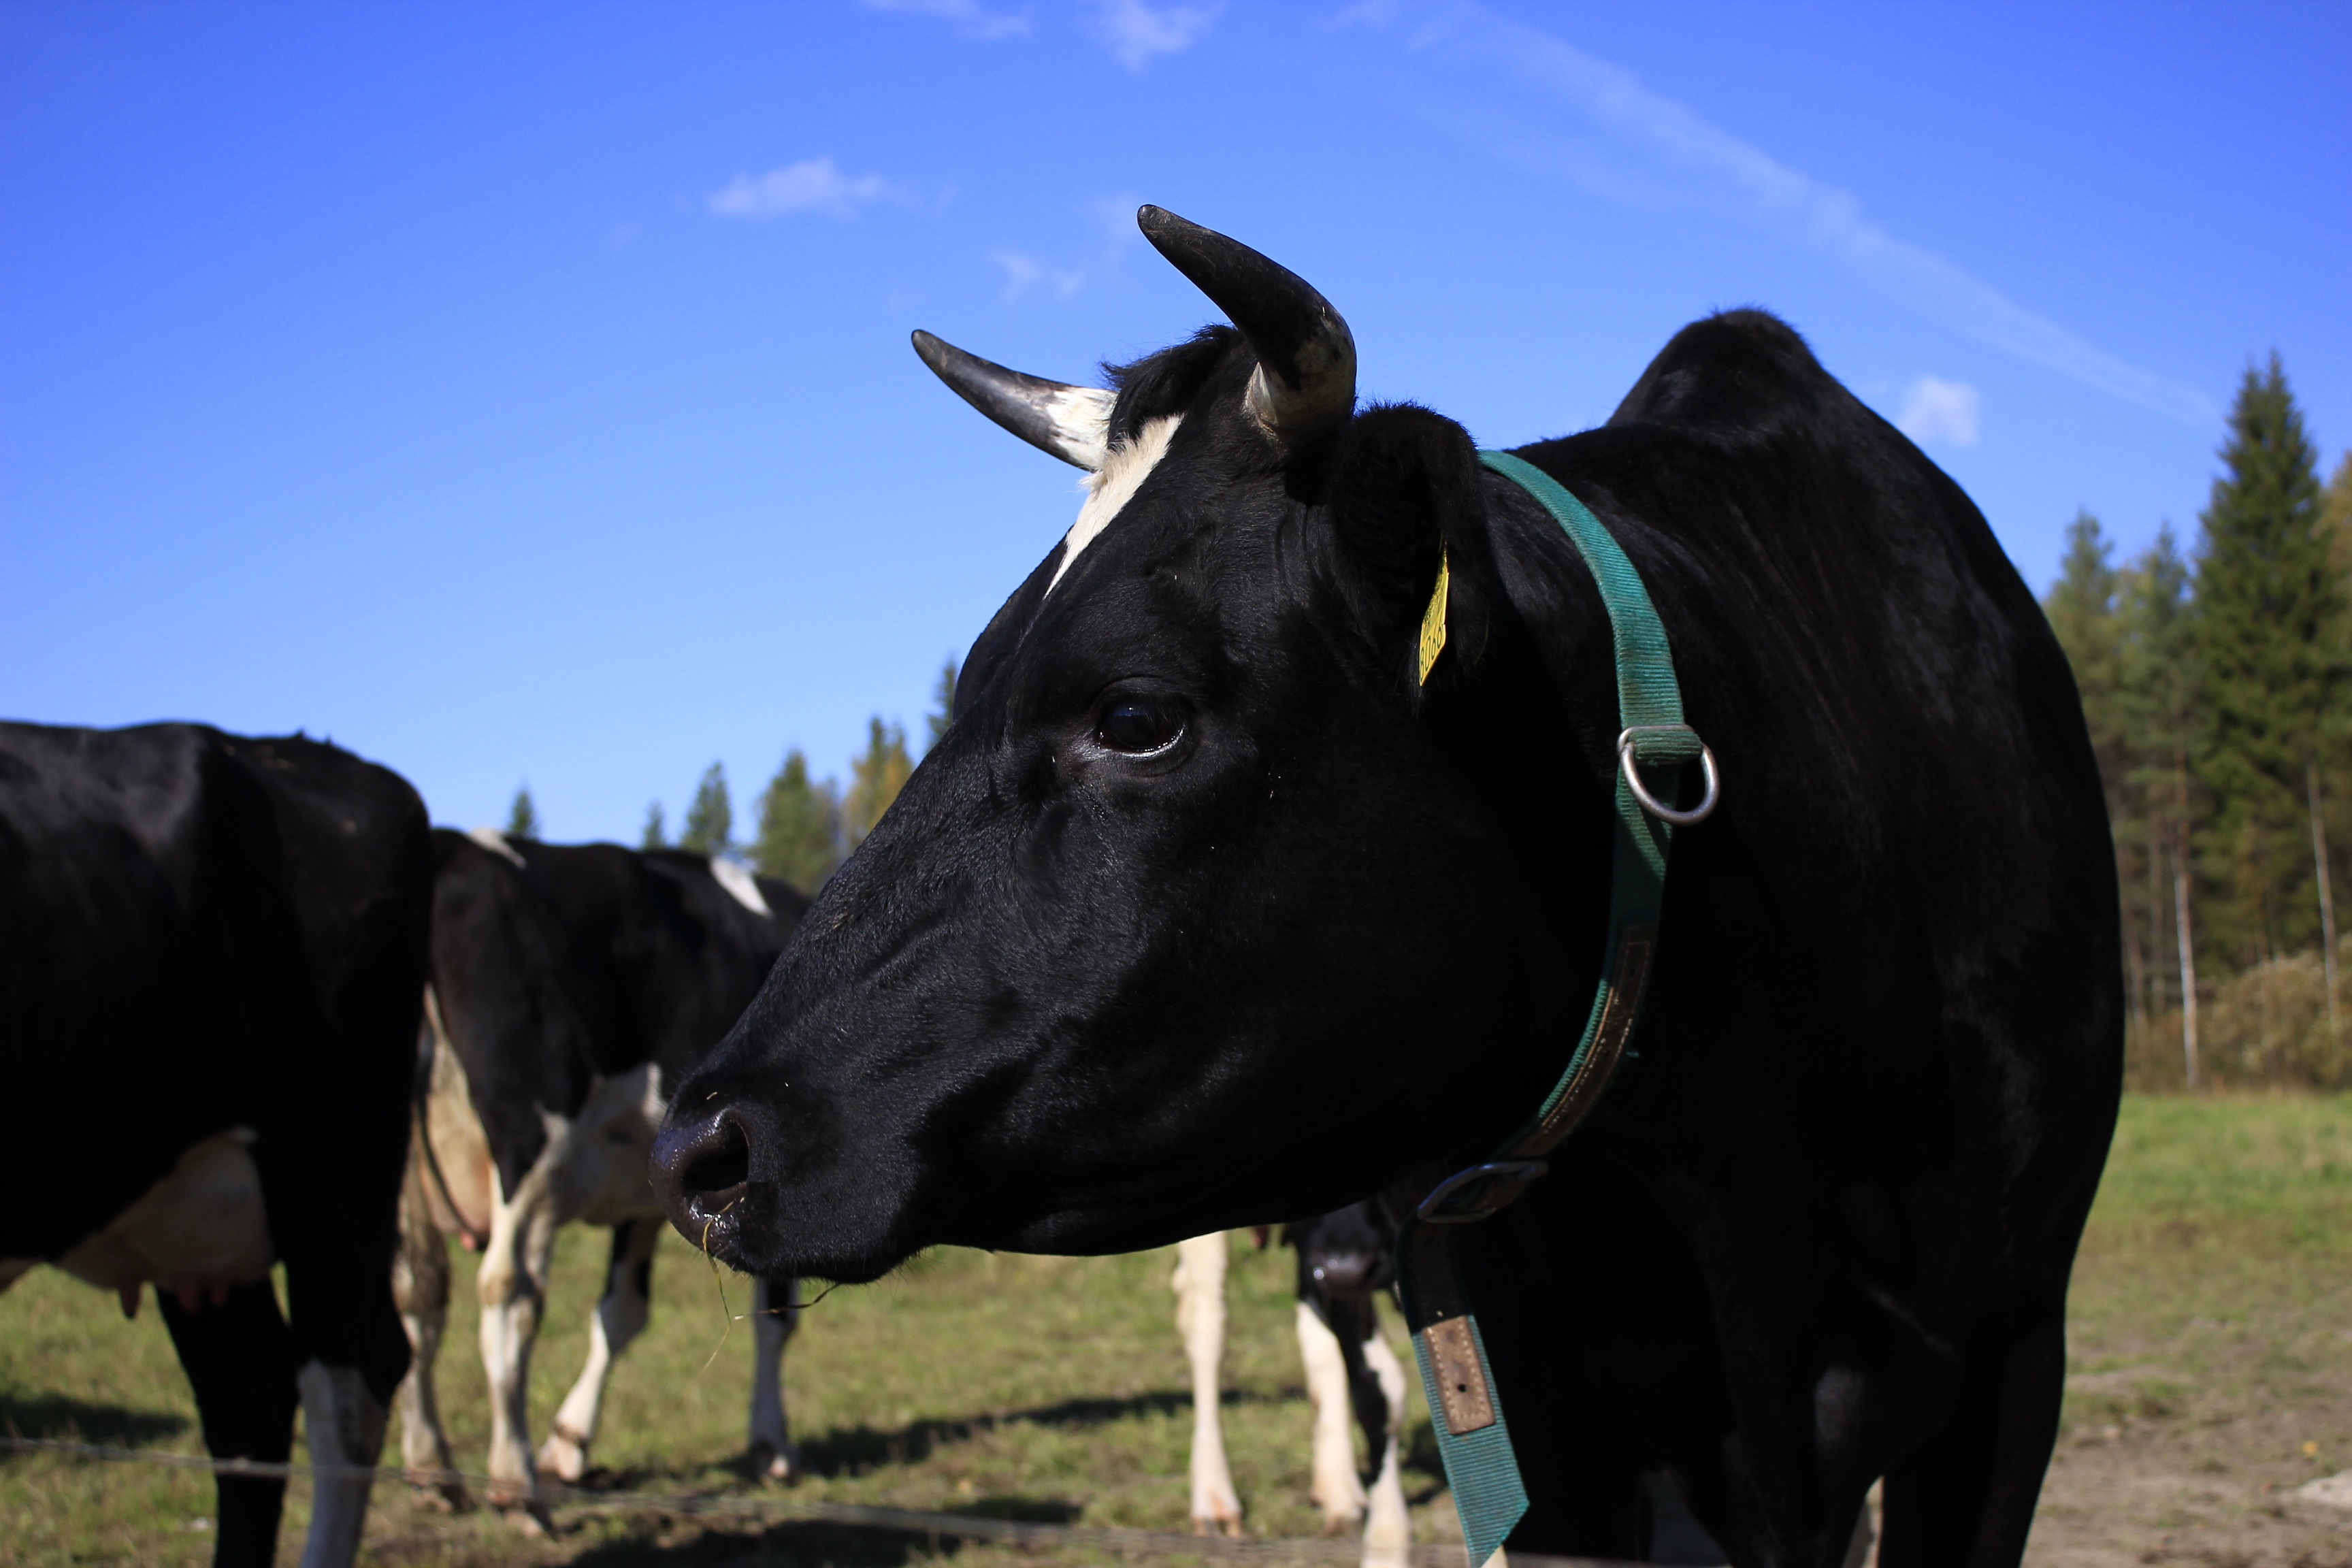
field, pasture, mammal, stallion, agriculture, bull, mare, the cow, pack animal, dairy cow, cattle like mammal, horse like mammal, mustang horse